Humble, Texas

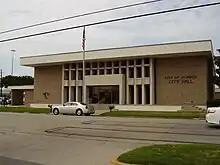
Humble City Hall

The U.S. Postal Service operates the Humble Post Office. Some locations in the City of Houston have Humble mailing addresses.